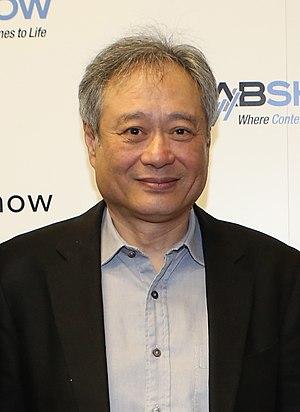
Ang Lee est un réalisateur, producteur et scénariste taïwanais, né le 23 octobre 1954 à Pingtung. Il travaille aujourd'hui pour l'essentiel aux États-Unis.